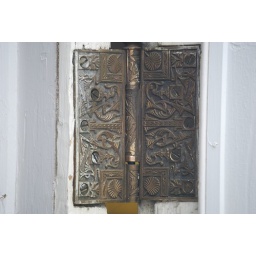
A hinge on a door on a old bank building in Stillwater, OK